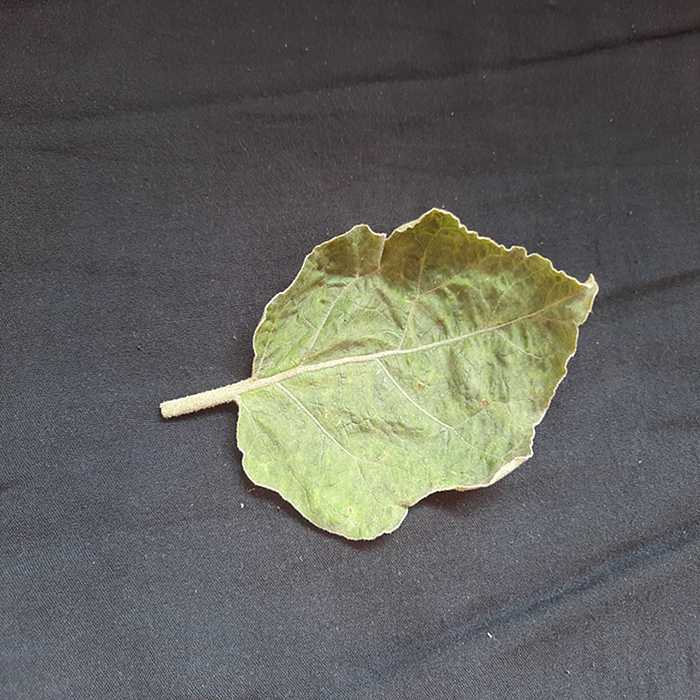
Plant: Eggplant
Label: Eggplant begomovirus